Galerie Laure Roynette

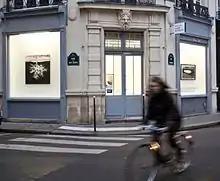
Vue extérieure

The Gallery Laure Roynette, 20, rue de Thorigny 75003 Paris, is an art gallery located in Paris, specialized in contemporary art.